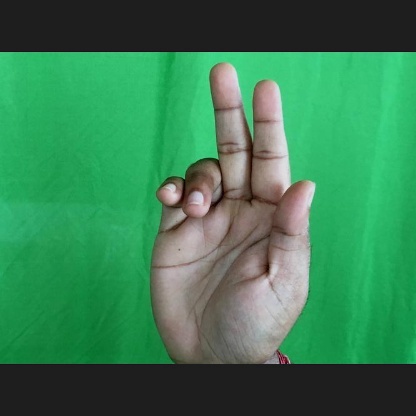
Mudra: Ardhapathaka